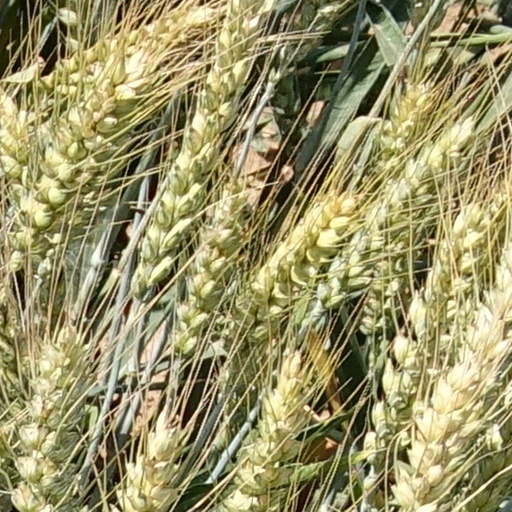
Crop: wheat